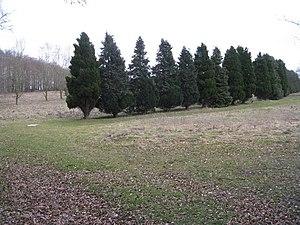
Comme toute activité humaine, la pratique du golf, comme la construction et l’entretien de terrains de golf génèrent des impacts environnementaux. Ces impacts sont notamment liés à la production et à la fin de vie des matériels utilisés pour le jeu ou l'entretien des terrains, aux moyens de transport utilisés pour les déplacements des pratiquants et employés, mais aussi aux terrains de golf et à leur gestion. Cette activité, sportive et de loisir, semble être de celles qui mobilisent le plus de ressources naturelles. Elle disperse dans l’environnement des quantités importantes d’intrants. Mais selon ses promoteurs, un terrain de golf peut aussi parfois présenter des aspects positifs pour l'environnement.